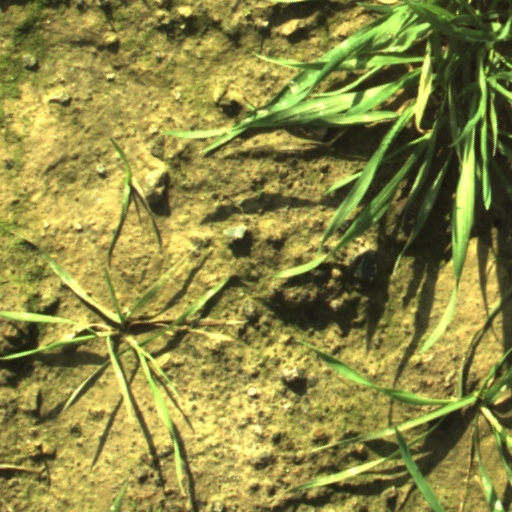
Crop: wheat